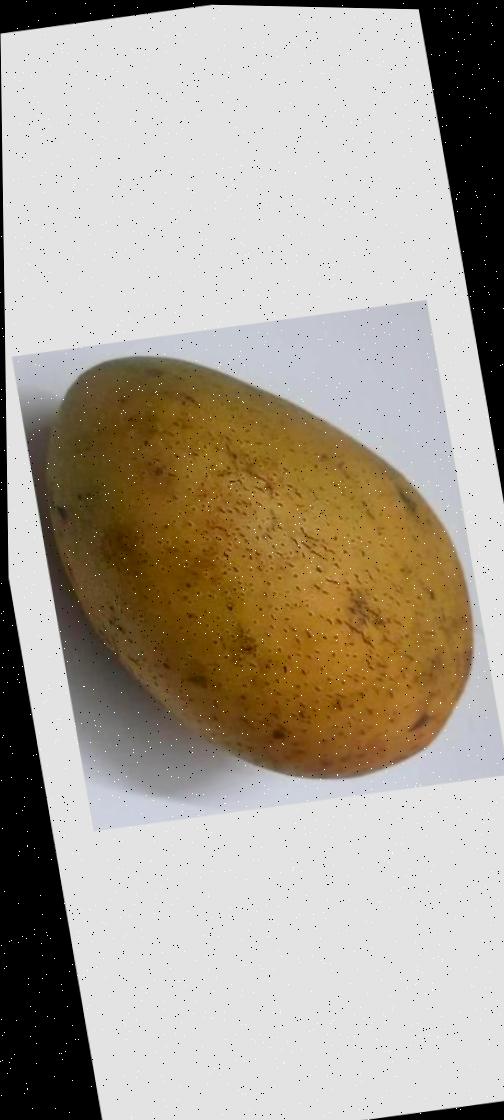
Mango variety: Ashshina Classic